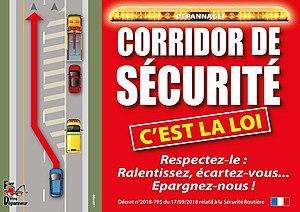
Flyer FDD corridor de sécurité
Le corridor de sécurité se définit par deux manœuvres de sécurité routière ayant pour objectif de lutter contre les nombreux accidents dont sont victimes les intervenants en bord de route et les usagers en détresse.